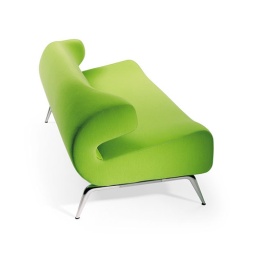
Bird sofa by Michiel van der Kley